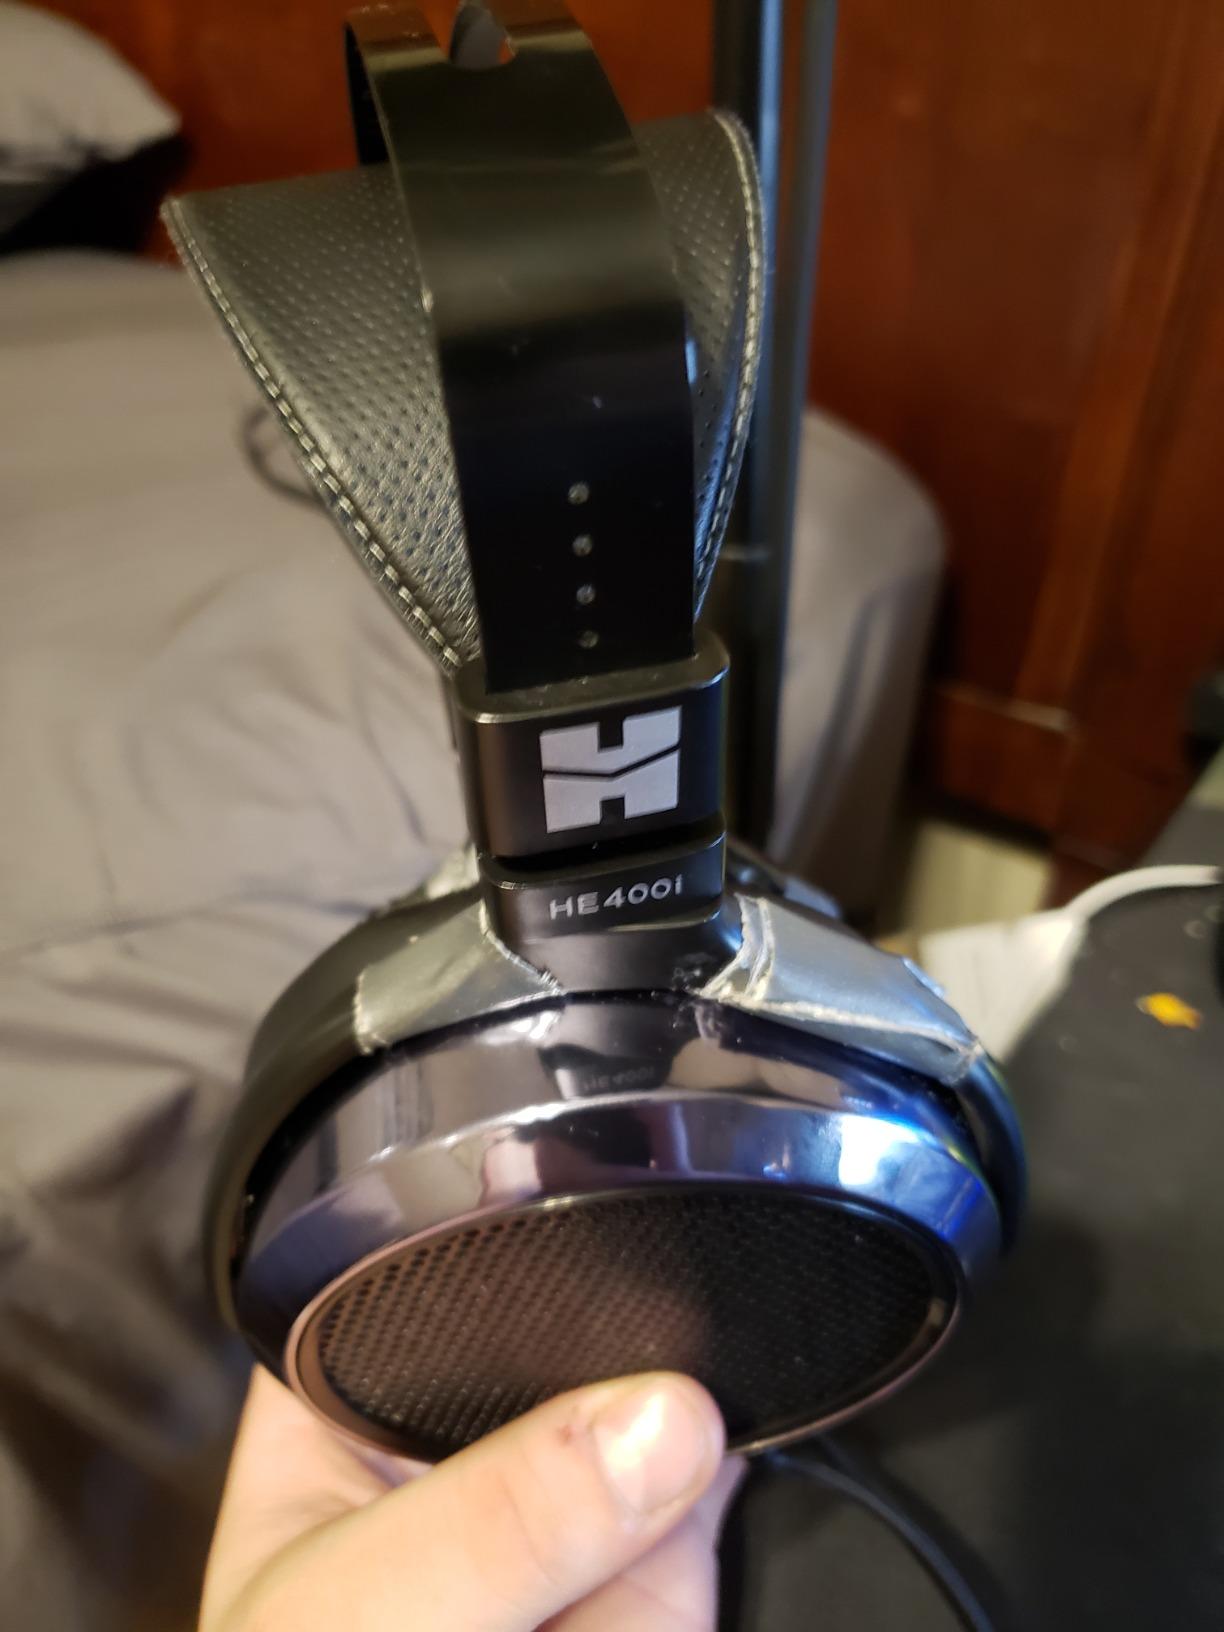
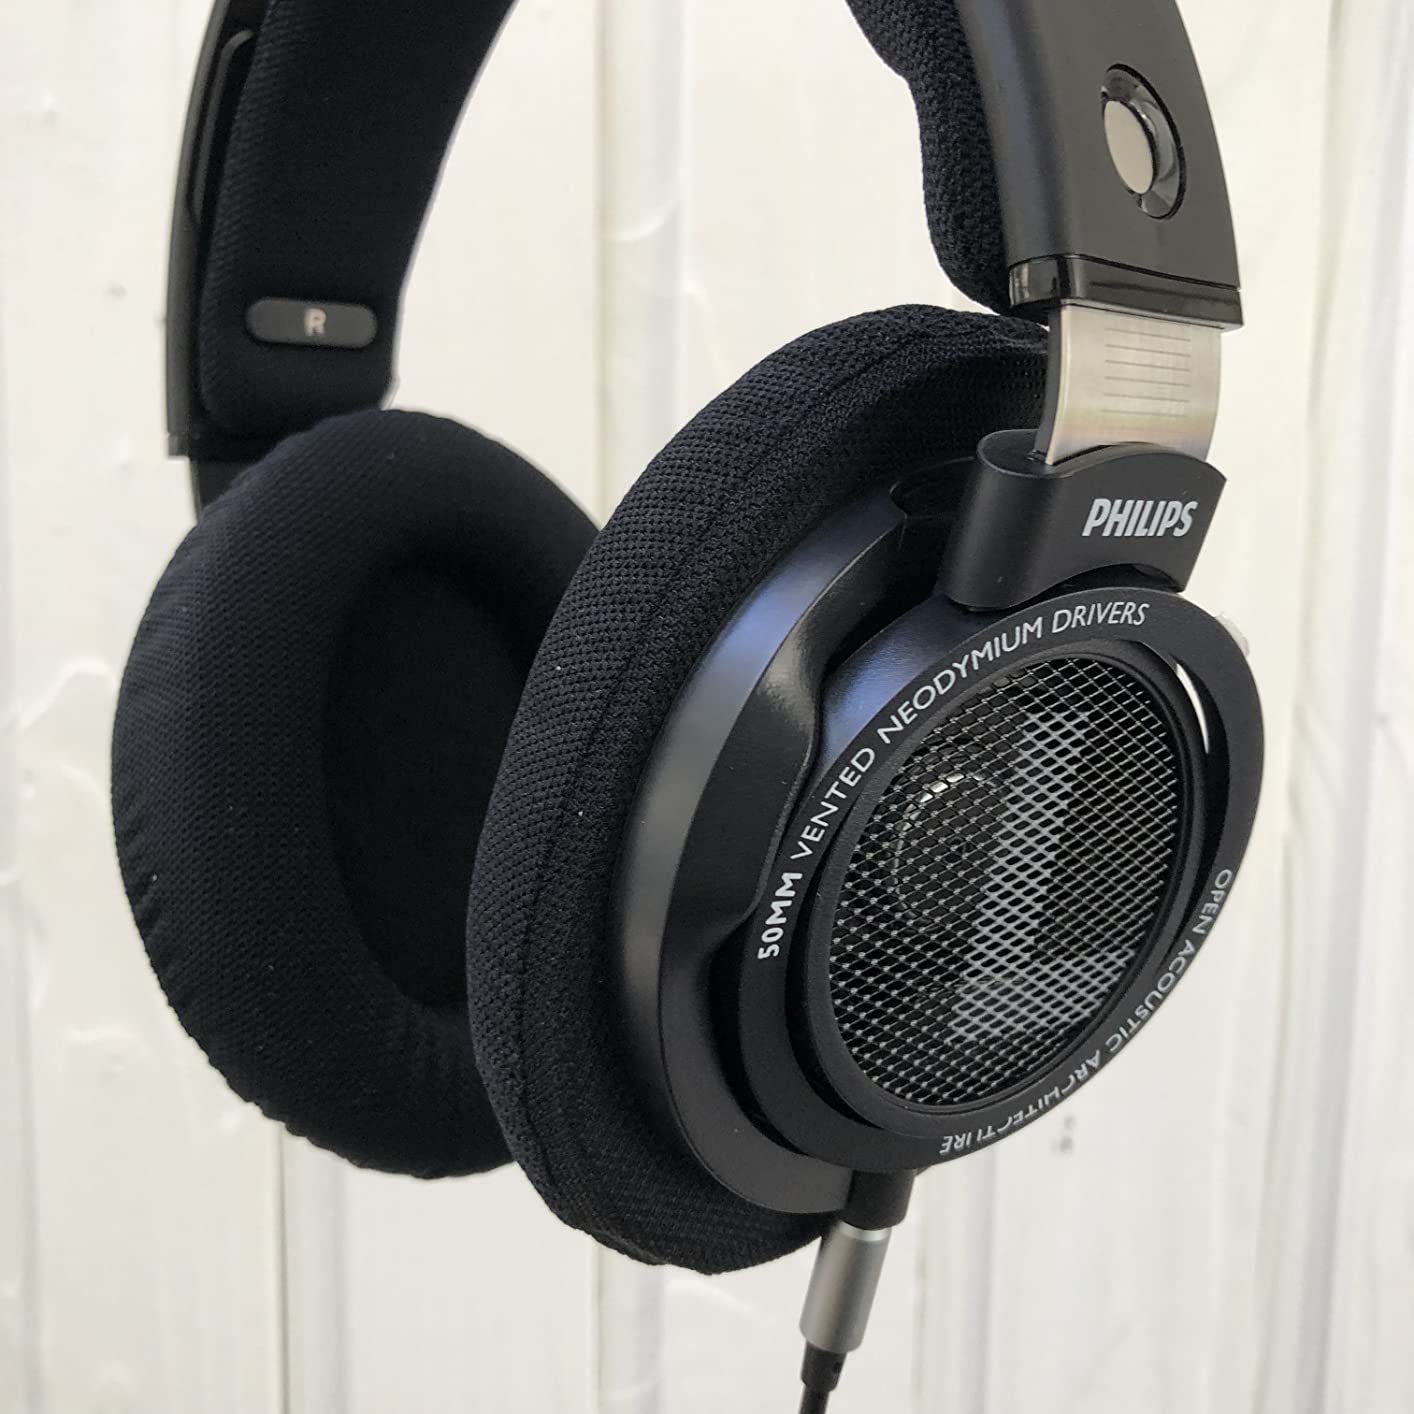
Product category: headphones
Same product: no